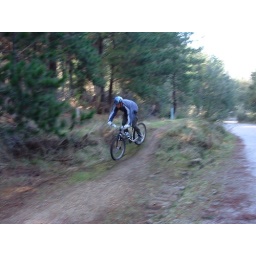
mountain biking in a huge forest with loads of bike trails, and the national downhill course. fun times.